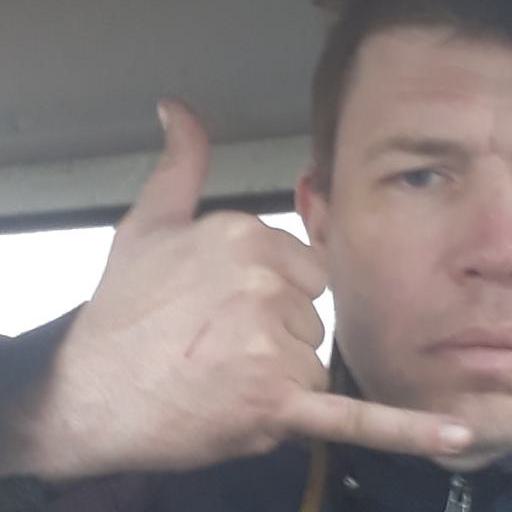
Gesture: call